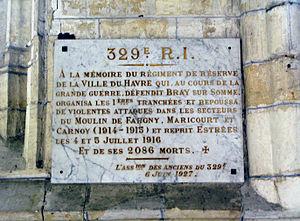
Bray-sur-Somme est une commune française située dans le département de la Somme en région Hauts-de-France.
Le 329ᵉ régiment d'infanterie est un régiment d'infanterie de l'Armée de terre française constitué en 1914 avec les bataillons de réserve du 129ᵉ régiment d'infanterie.